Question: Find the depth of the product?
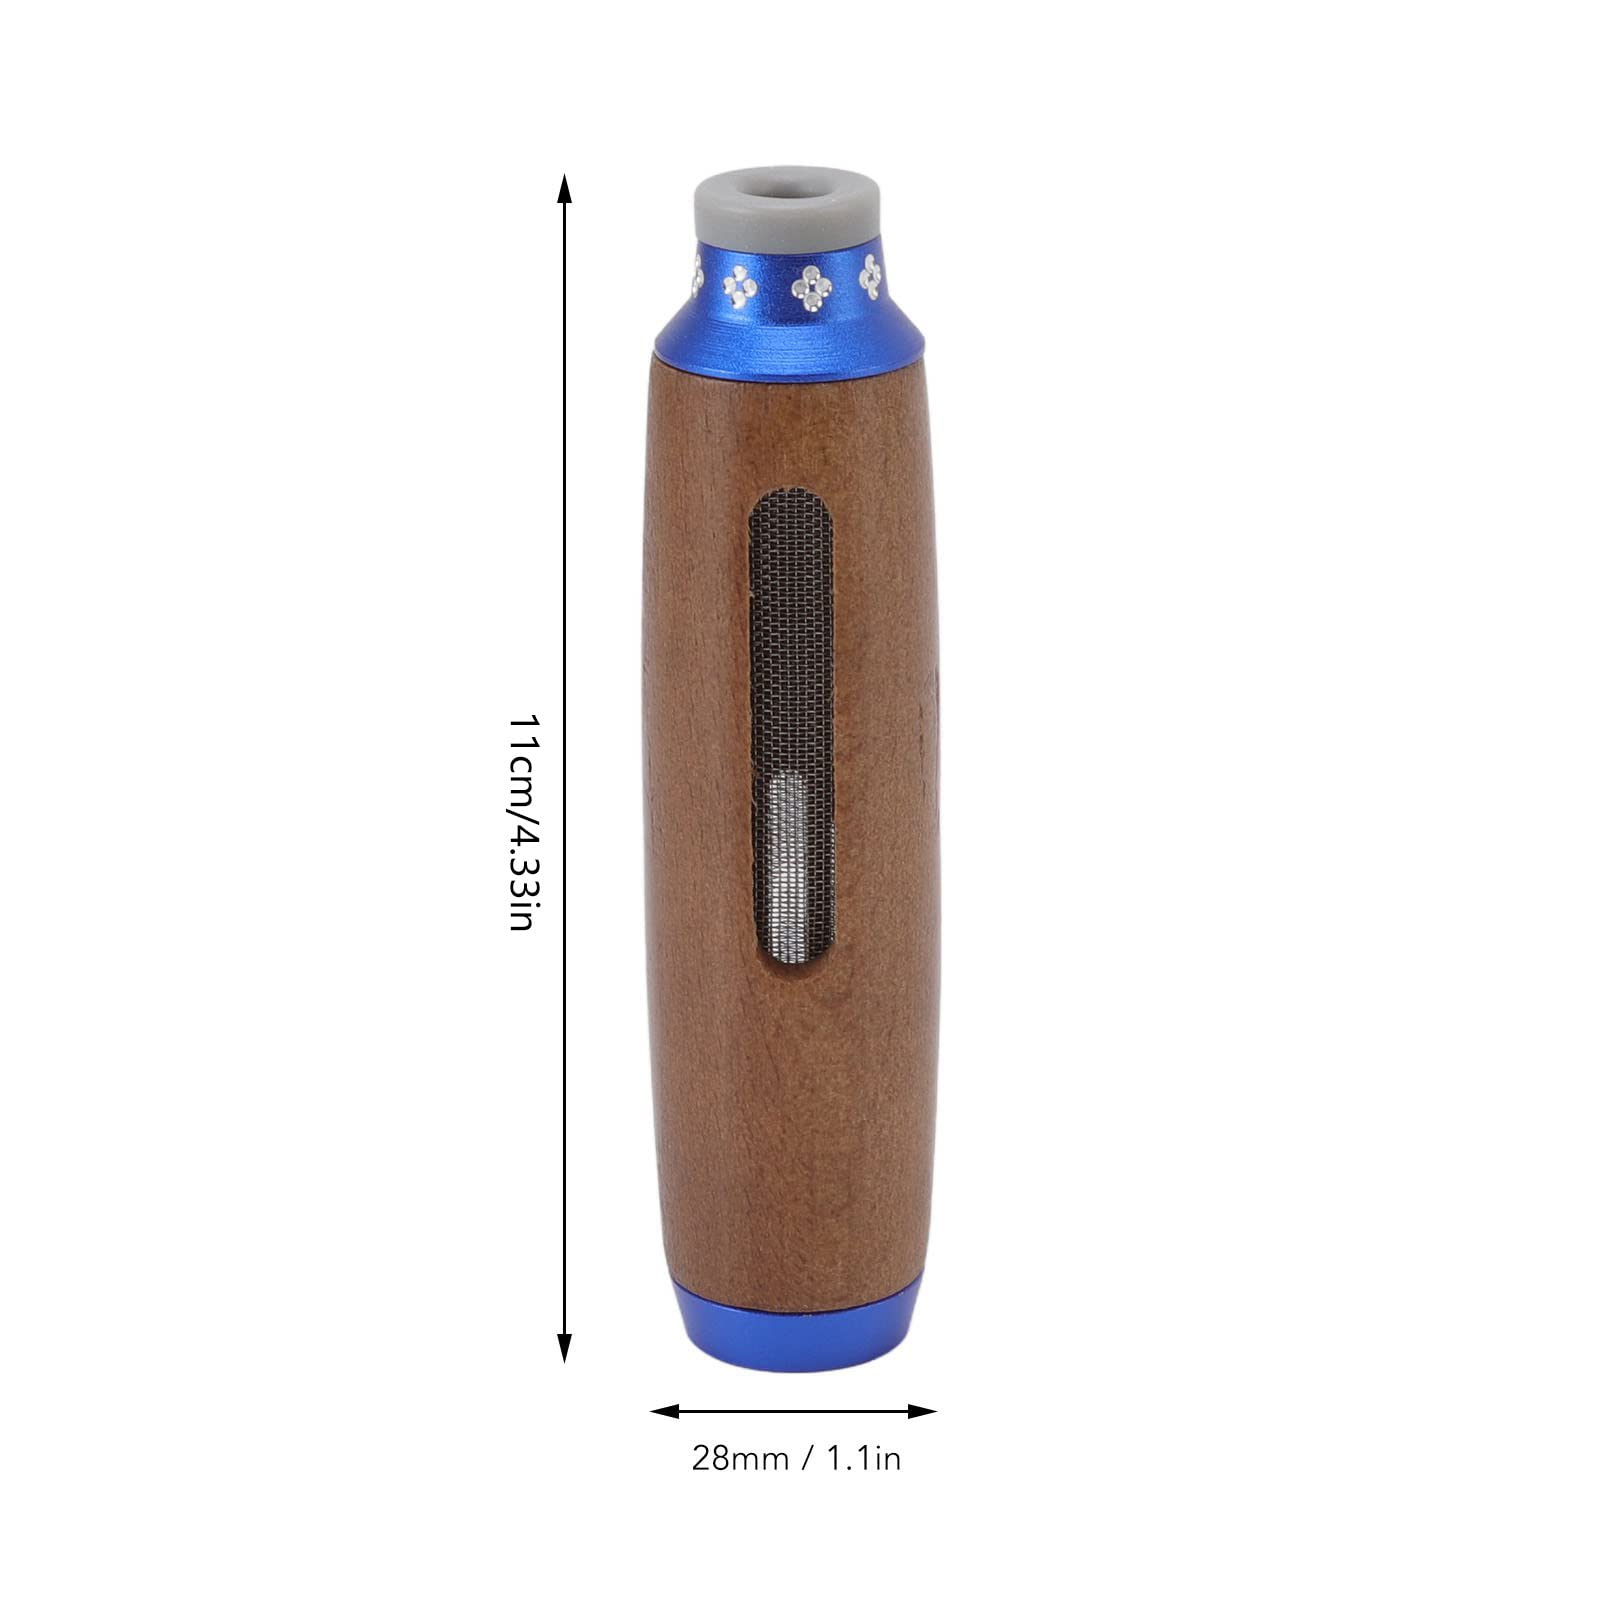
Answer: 28.0 millimetre